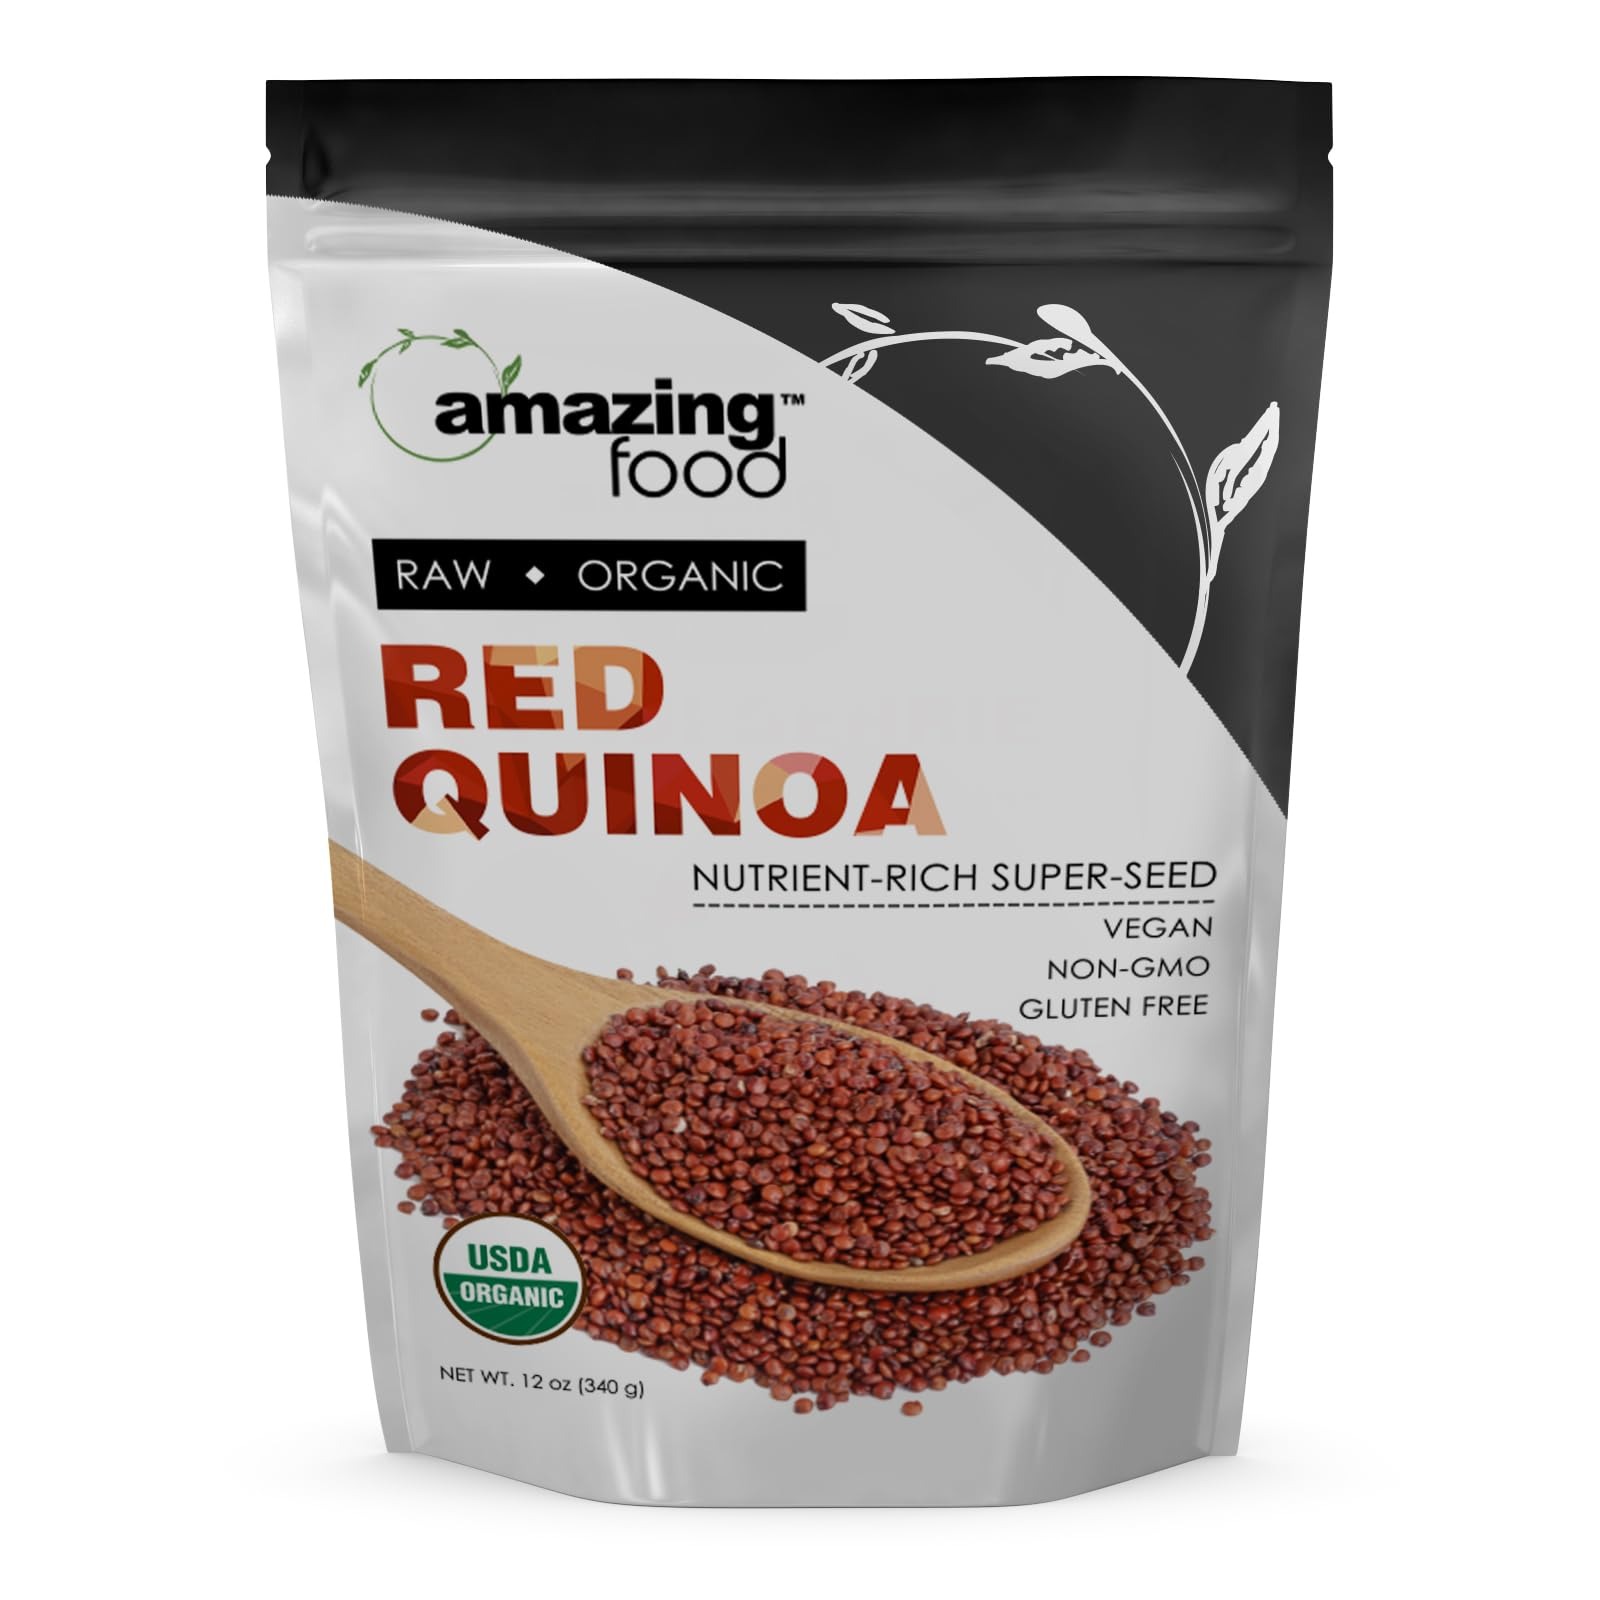
Item Name: Amazing Food Red Quinoa | 12 Oz | USDA Certified Organic | Vegan | Gluten Free | Non-GMO | Made in USA
Bullet Point 1: - 42 G Per Serving Red Quinoa Supplement
Bullet Point 2: - 8 Servings Per Pouch, 1/4 Dry Cup Per Serving
Bullet Point 3: - USDA Organic, Vegan, Non-GMO, Gluten Free
Bullet Point 4: - Manufactured in accordance with GMP Standards, Third Party Tested
Bullet Point 5: - Proudly made in the USA with Guaranteed Purity & Potency
Product Description: - 42 G Per Serving Red Quinoa Supplement - 8 Servings Per Pouch, 1/4 Dry Cup Per Serving - USDA Organic, Vegan, Non-GMO, Gluten Free - Manufactured in accordance with GMP Standards, Third Party Tested - Proudly made in the USA with Guaranteed Purity & Potency
Value: 12.0
Unit: Ounce

Price: 8.99